A Talent for Loving (novel)

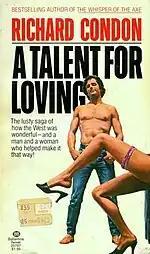
The cover of the 1978 Ballantine Books paperback edition.

Disciples are the undoing of holy men, and so it is with Richard Condon, a talented and satirical fantast whose fiercely proselytizing followers regard him as the fifth hoarse man of the Apocalypse. A Condon novel has the sound and shape of a bagful of cats... But Condon's latest morality, a Western, is written with calculation, not exasperation. It is not hard to imagine the author fretfully asking himself, on a dry day, what would be a good, juicy Condon touch... Proof that the author himself knows that something is wrong is that on almost every page he stops to wave at friends in the crowd. A street in Paris, for instance, is not too slyly titled "Rue Artbuch Wald."